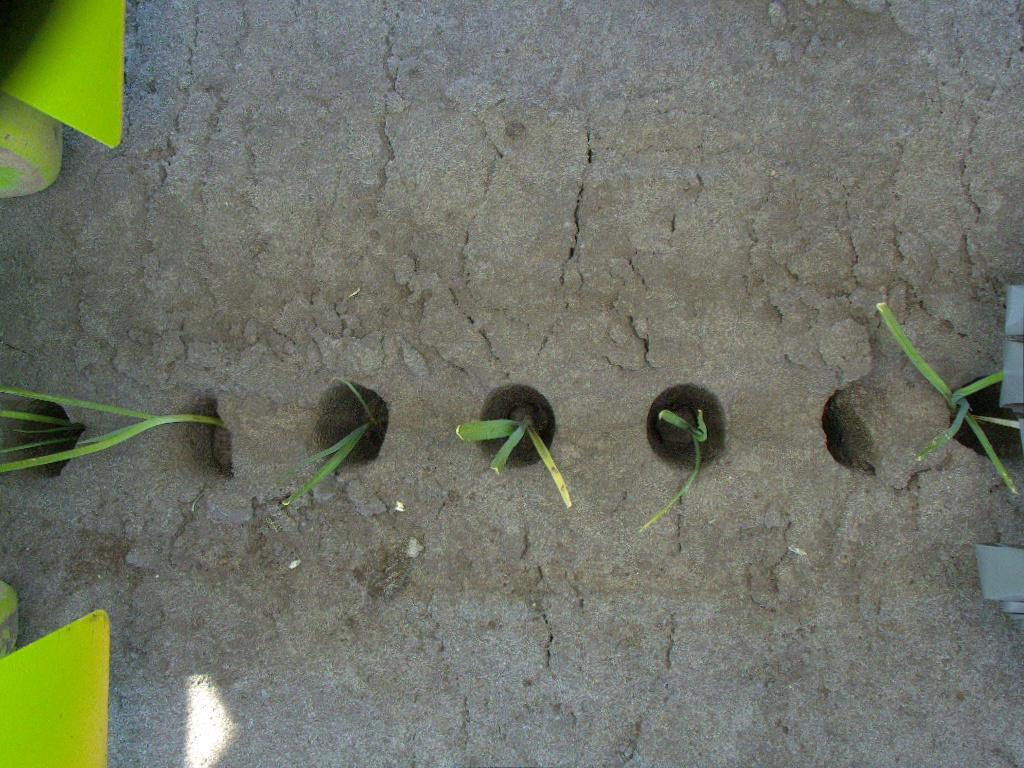
Crop: leek
Objects: stem_leek, stem_leek, stem_leek, stem_leek, stem_leek, stem_leek, stem_leek, leek, leek, leek, leek, leek, leek, leek